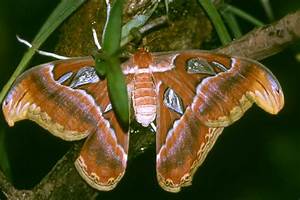
Label: butterfly